Serbia–United States relations

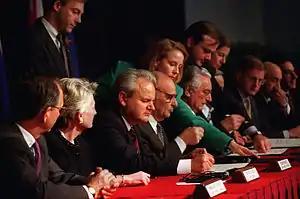
Seated from left to right: Slobodan Milošević, Alija Izetbegović, Franjo Tuđman signing the Dayton Peace Accords at Wright-Patterson Air Force Base, 1995

The communist governments in Europe deferred to Stalin and rejected Marshall Plan aid from the United States in 1947. At first, Tito went along and rejected the Marshall plan. However, in 1948 Tito broke decisively with Stalin on other issues, making Yugoslavia an independent communist state. Yugoslavia then requested American aid. American leaders were internally divided, but finally agreed and began sending money on a small scale in 1949, and on a much larger scale 1950–53. The American aid was not part of the Marshall Plan.